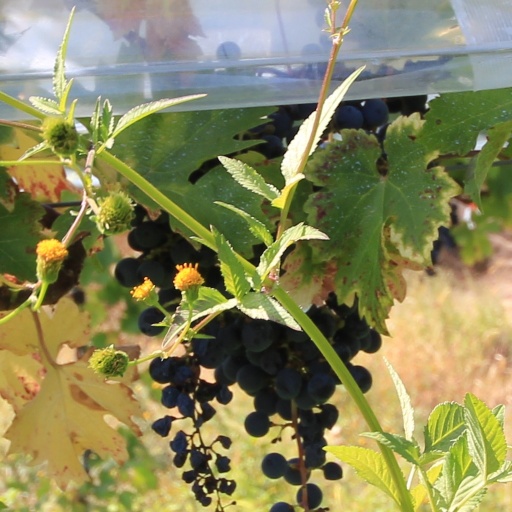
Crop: grape